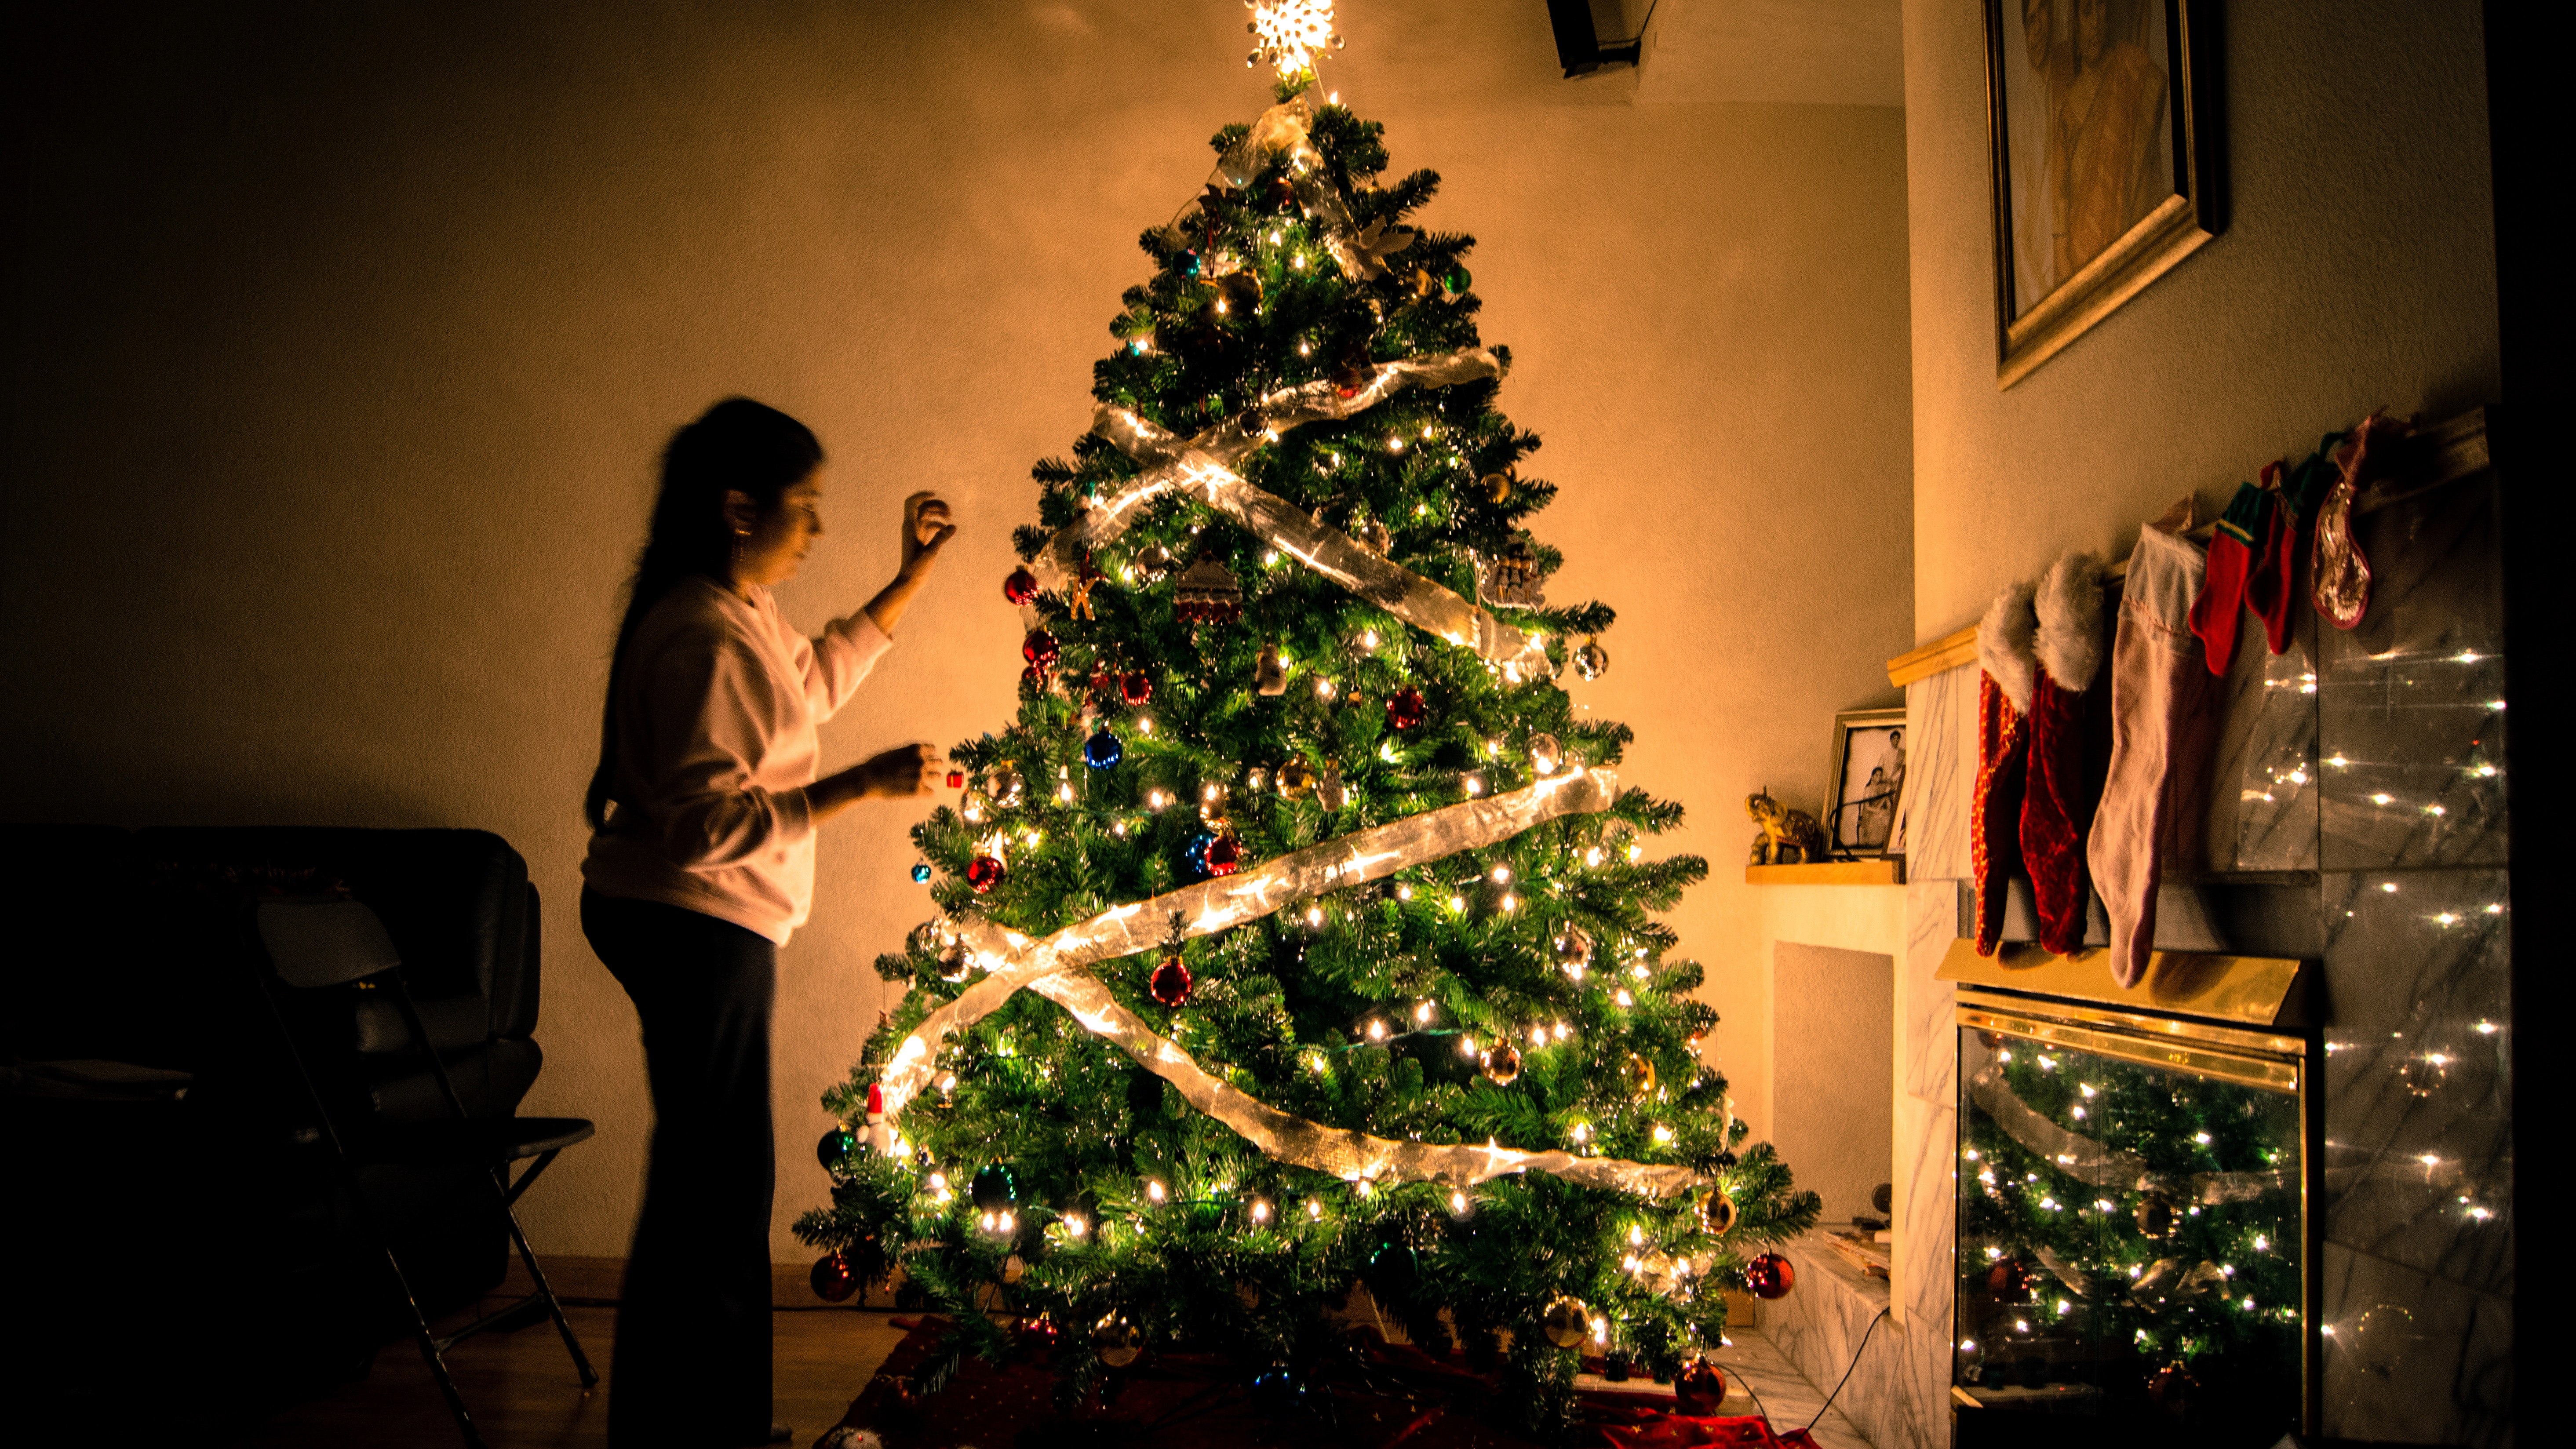
tree, holiday, christmas, christmas tree, christmas decoration, event